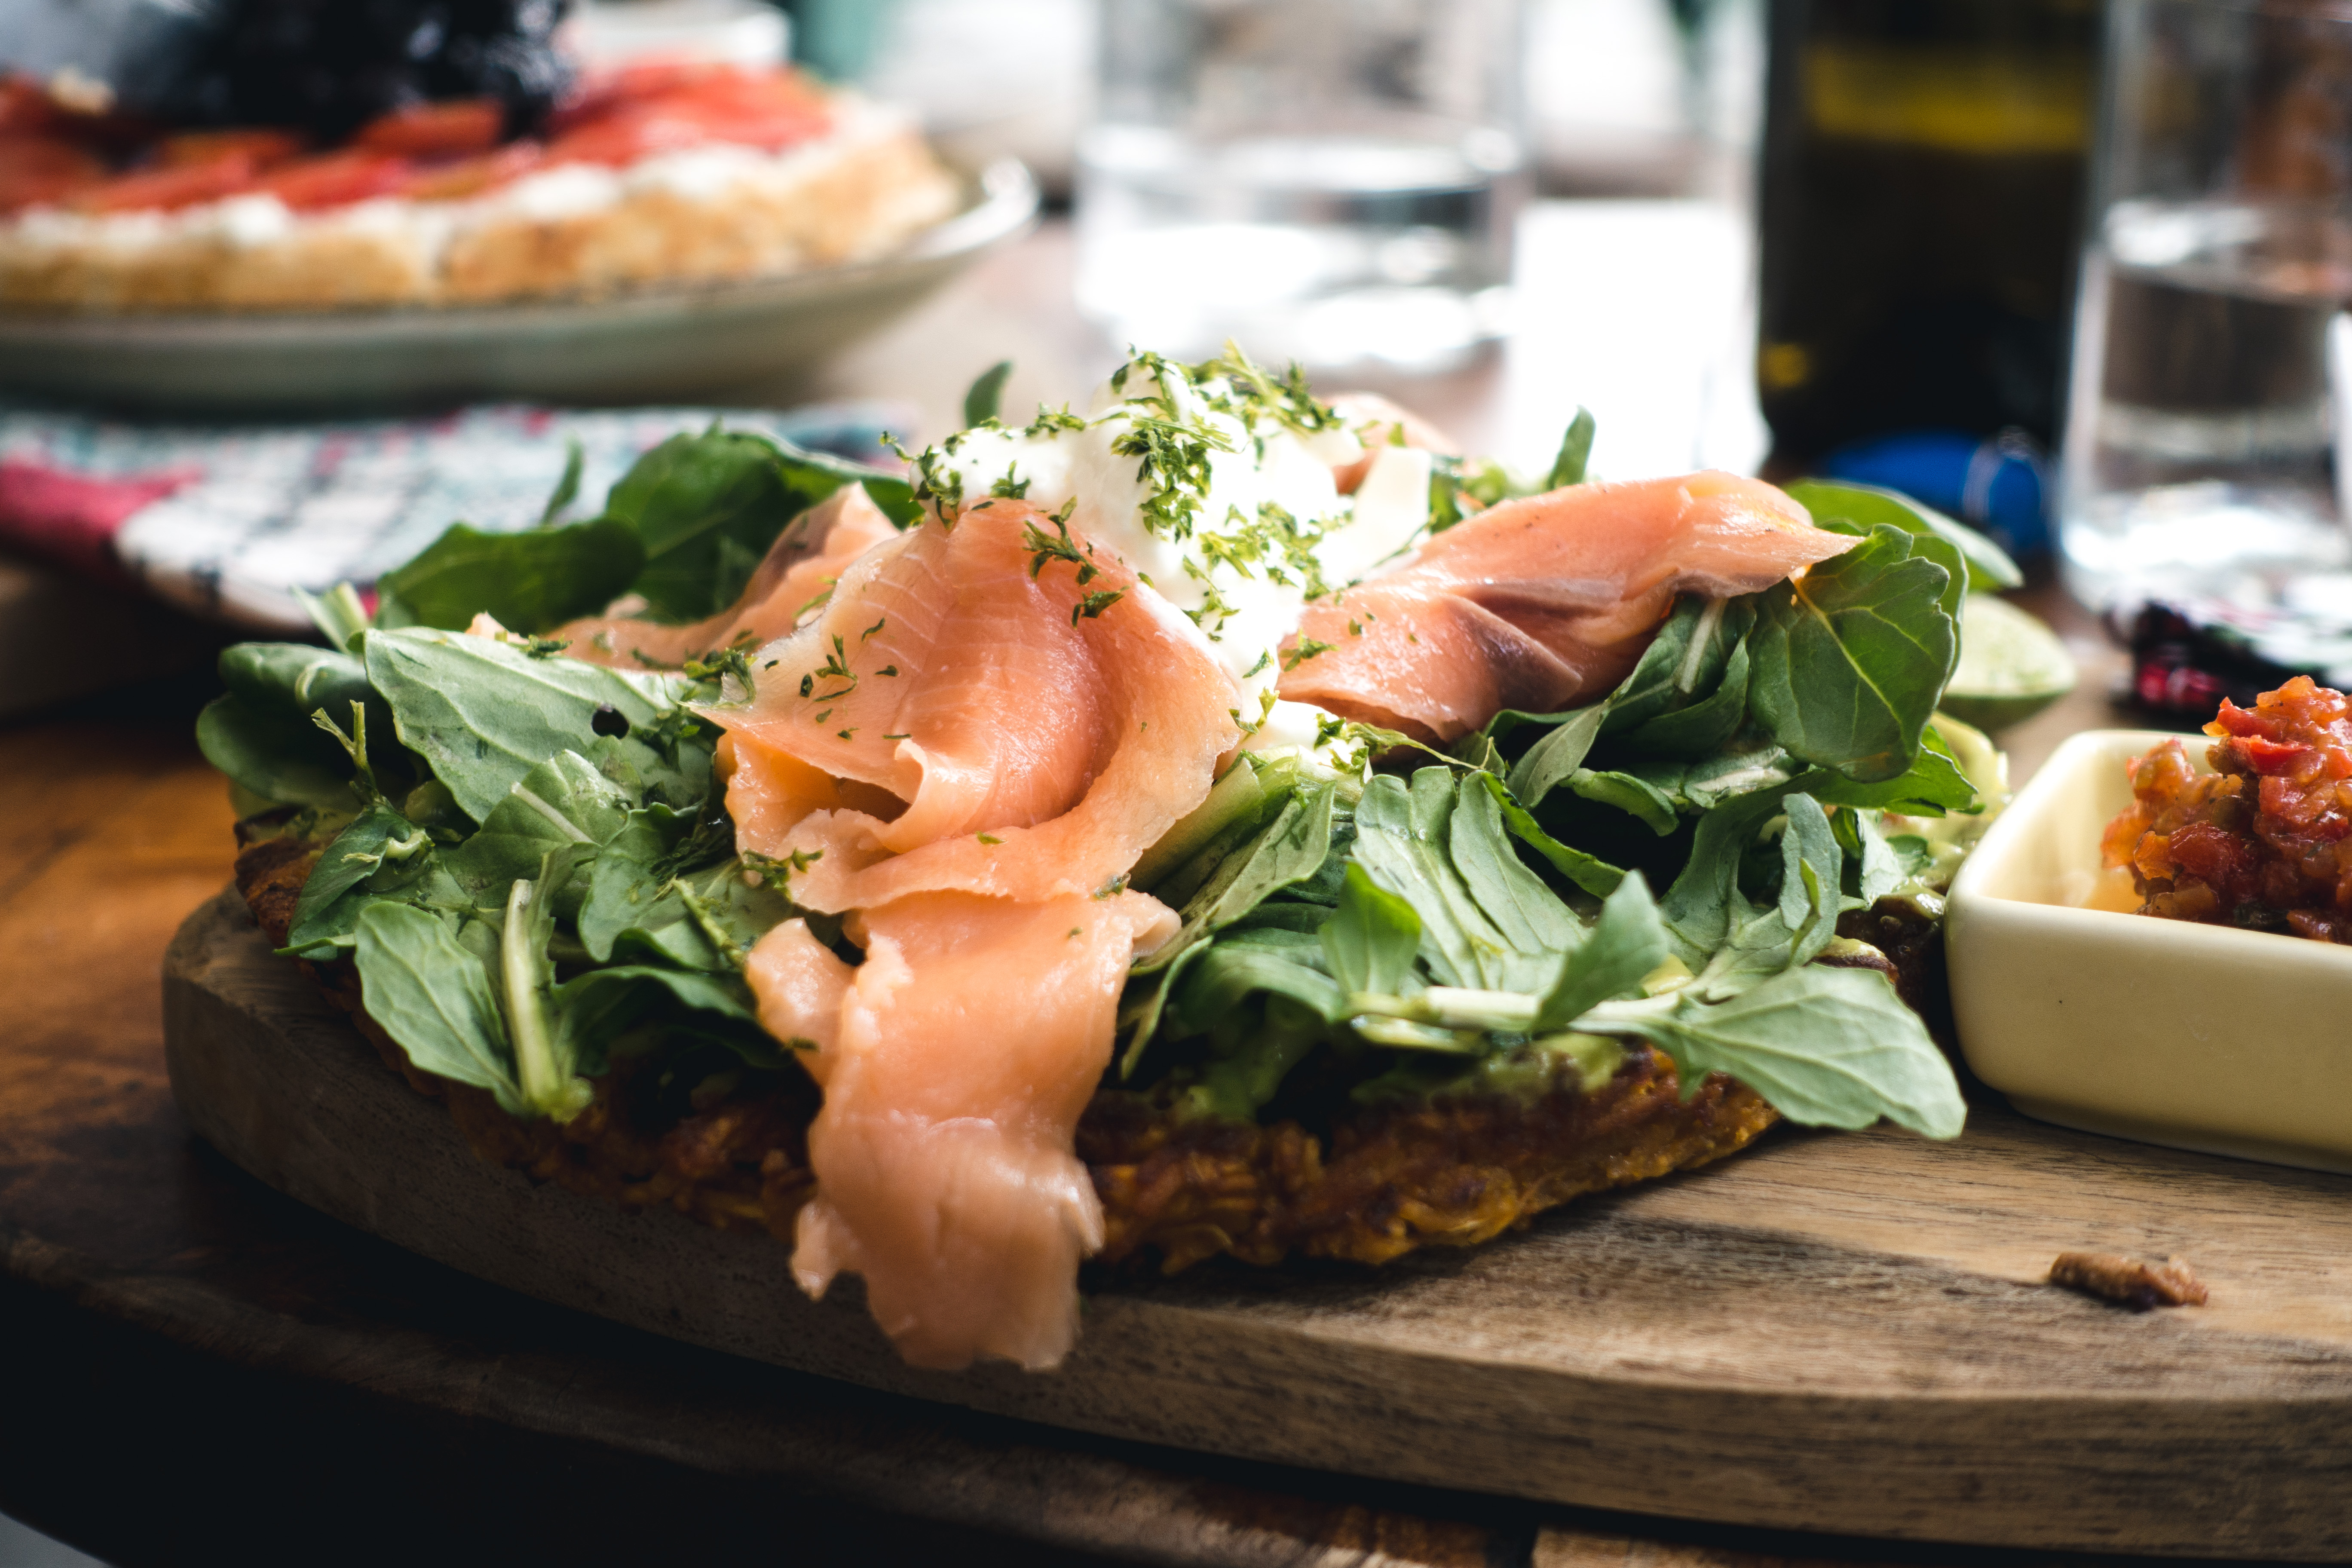
dish, food, cuisine, ingredient, brunch, produce, recipe, finger food, staple food, appetizer, la carte food, vegetarian food, meat, salad, antipasto, Cicchetti, american food, hors d oeuvre, meal, lunch, seafood, baked goods, tapas, spinach, delicacy